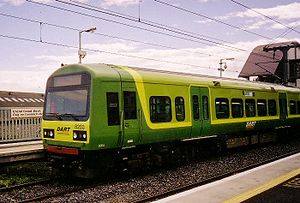
Dublin / Infrastruktur / Busser
DART-tog
Dublin er Irlands største by og republikken Irlands hovedstad efter landets uafhængighed i 1922. Dublin ligger gennemsnitligt 20 m over havet på Irlands østkyst ved mundingen af floden Liffey.